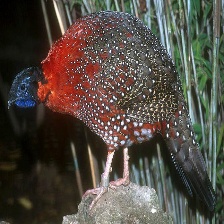
Species: SATYR TRAGOPAN
Scientific name: TRAGOPAN SATYRA